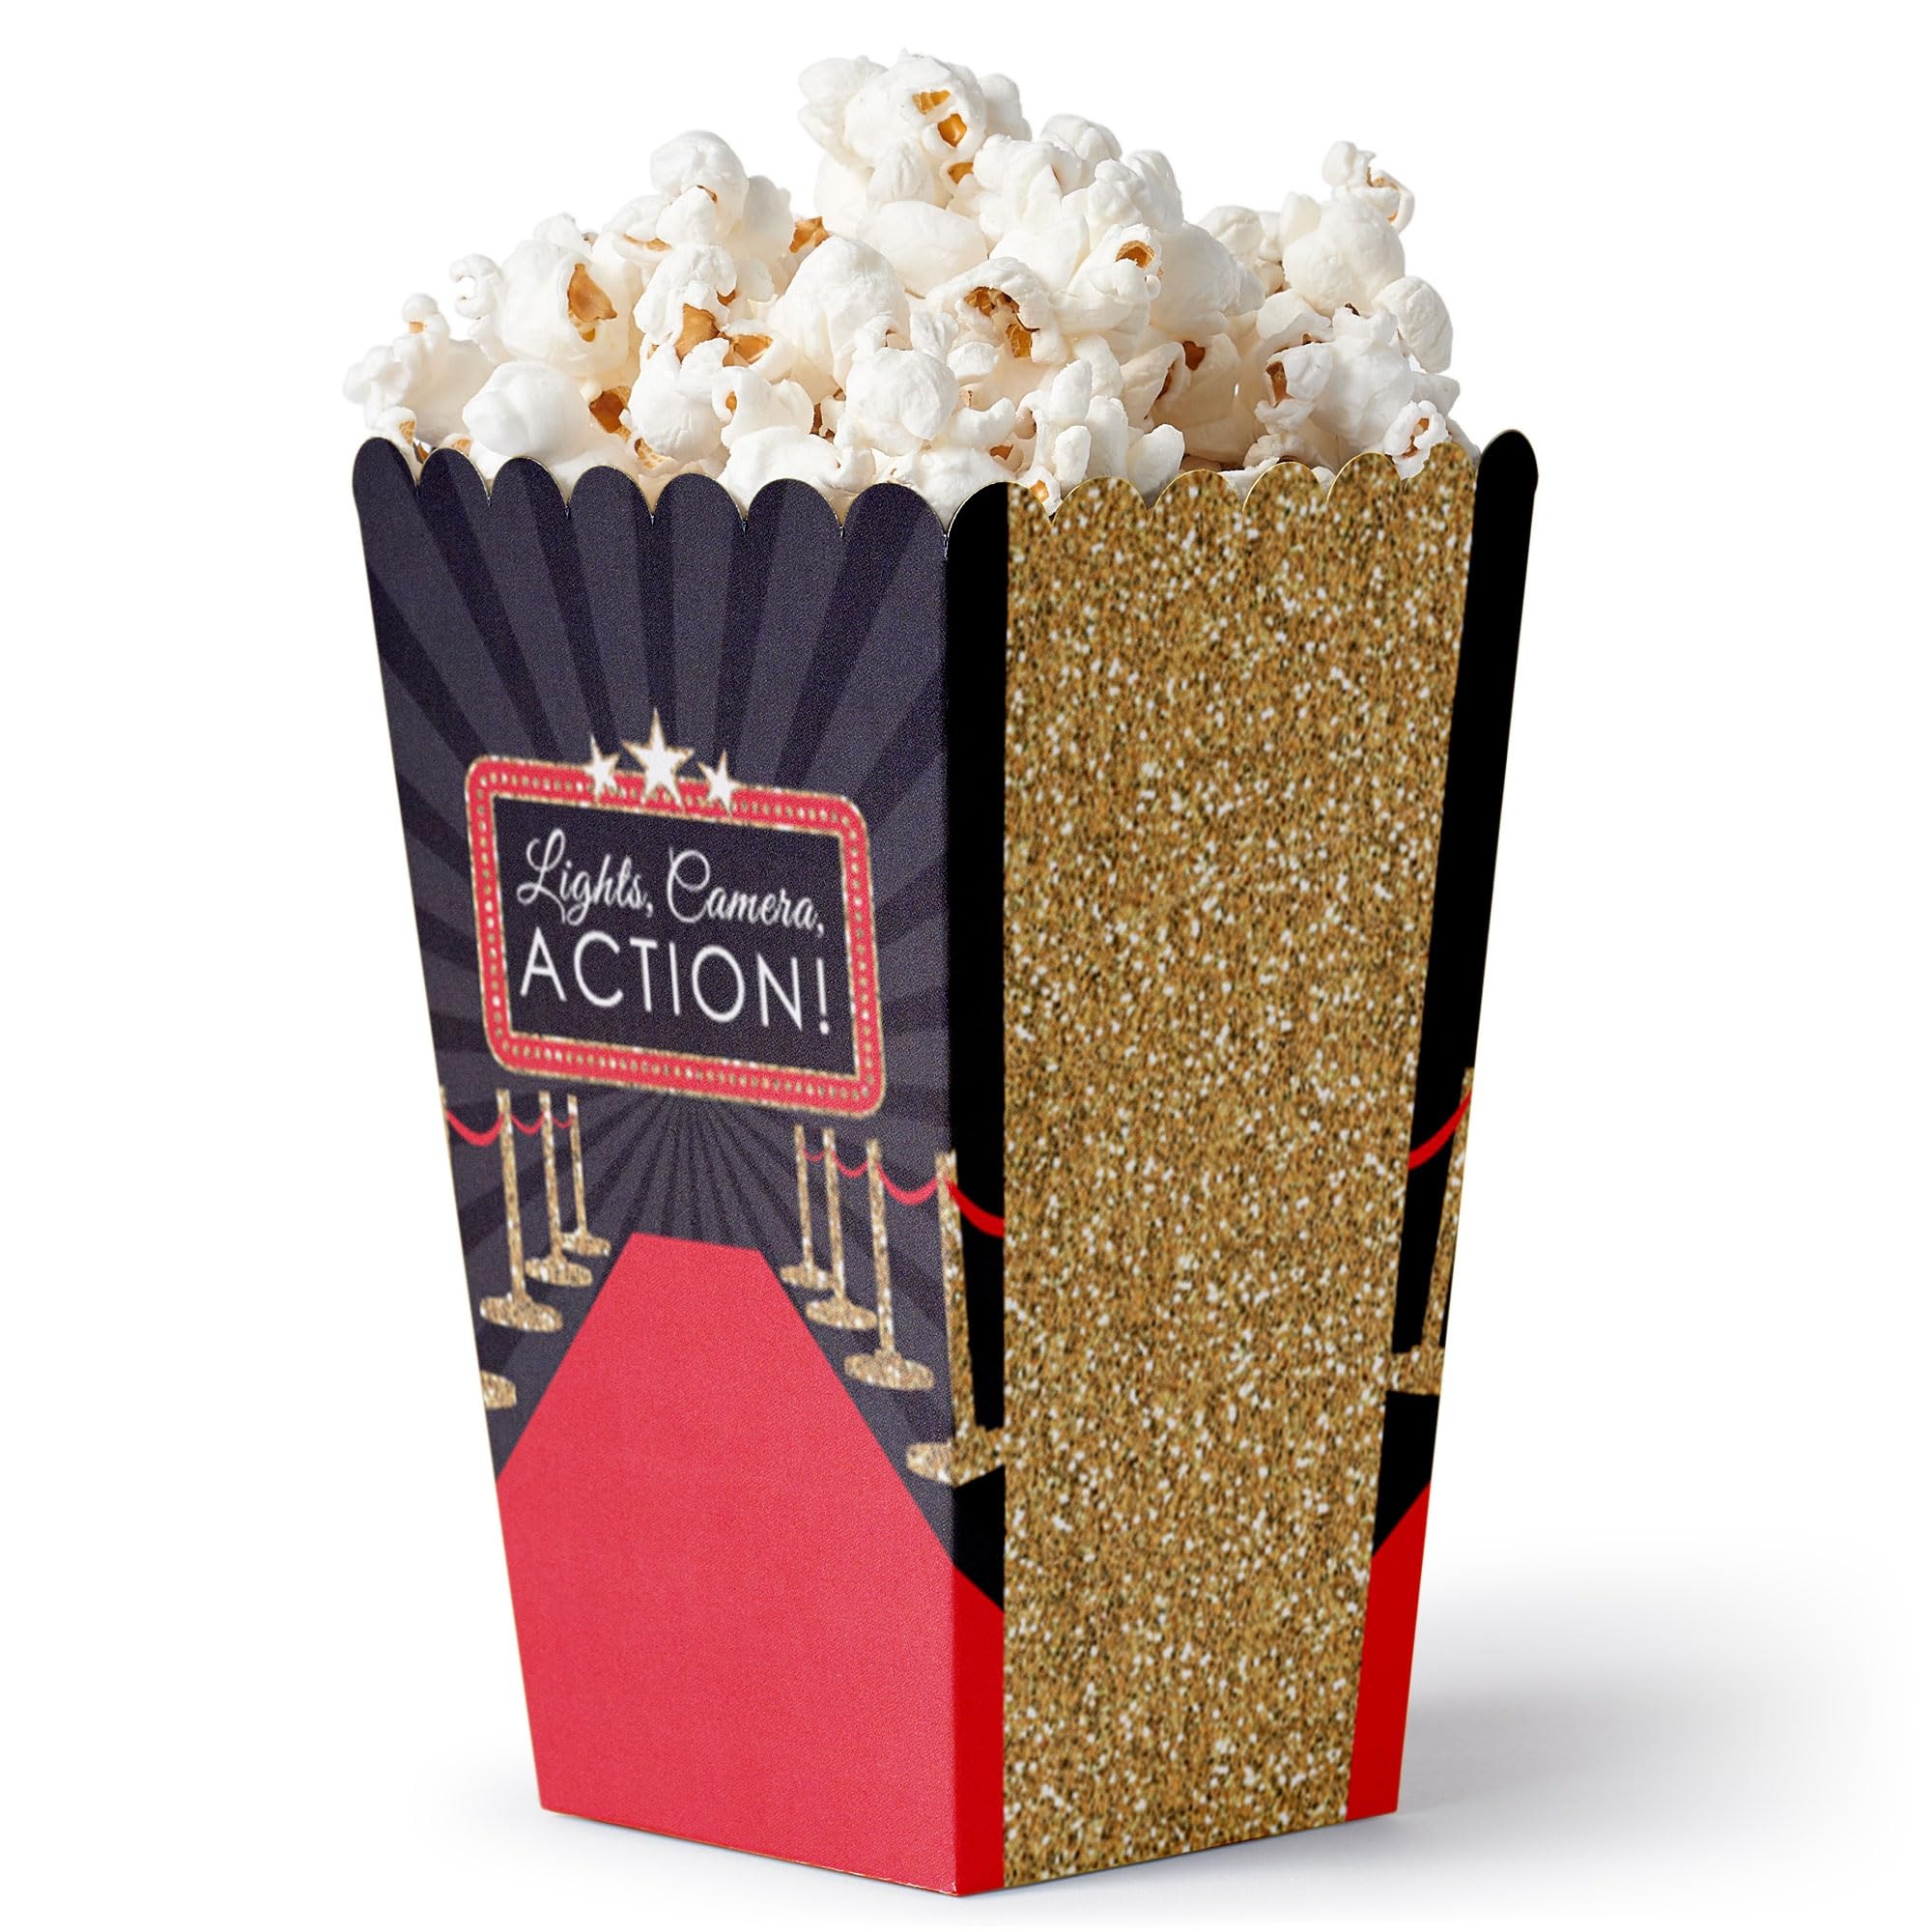
Item Name: Big Dot of Happiness Red Carpet Hollywood - Movie Night Party Favor Popcorn Treat Boxes, Like Being at the Theater, Small Party Favor - 12 Ct
Bullet Point 1: Red Carpet Hollywood Popcorn Boxes: Includes 12 favor boxes, perfect for movie nights, prom, homecoming, bachelorette parties, birthdays, and awards show viewing parties.
Bullet Point 2: Party Must-Have: Each popcorn party favor box measures 5.75 inches tall x 3.5 inches square at the top. Fill them with treats, trinkets, or other small party favors.
Bullet Point 3: Fun Favors: These popcorn boxes are great for holding a variety of party foods, from sweet treats to salty snacks like popcorn. Place them at your snack bar or refreshment table for guests to enjoy.
Bullet Point 4: High-Quality: Professionally printed on heavy-duty cardstock paper with a photo-like shine. Boxes arrive flat and require some easy assembly.
Bullet Point 5: Made in the USA: Red Carpet Hollywood Popcorn Treat Boxes are designed and manufactured at our Wisconsin facility using a printed image of glitter.
Product Description: Bring the Hollywood glamour to your party with Red Carpet Hollywood Popcorn Treat Boxes. Perfect for movie nights, prom, homecoming, bachelorette parties, birthdays, and awards show watch parties, these stylish favor boxes add a fun and festive touch to any event. Each set includes 12 popcorn boxes, measuring 5.75 inches tall and 3.5 inches square at the top. Fill them with popcorn, candy, small trinkets, or any party favors to delight your guests. Looks great placed at a refreshment table or used as grab-and-go snack containers, these boxes make serving party treats effortless. Crafted from heavy-duty cardstock paper with a photo-like shine, these favor boxes are durable and visually appealing. They arrive flat and require simple assembly, making setup quick and easy. Designed and manufactured in the USA at our Wisconsin facility, these Hollywood-themed treat boxes feature a printed image of glitter, adding a touch of red carpet elegance to your celebration.
Value: 12.0
Unit: Count

Price: 12.99